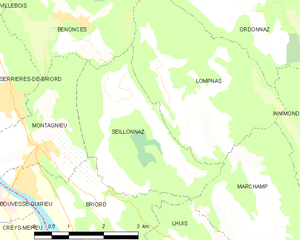
Carte des communes françaises: Seillonnaz